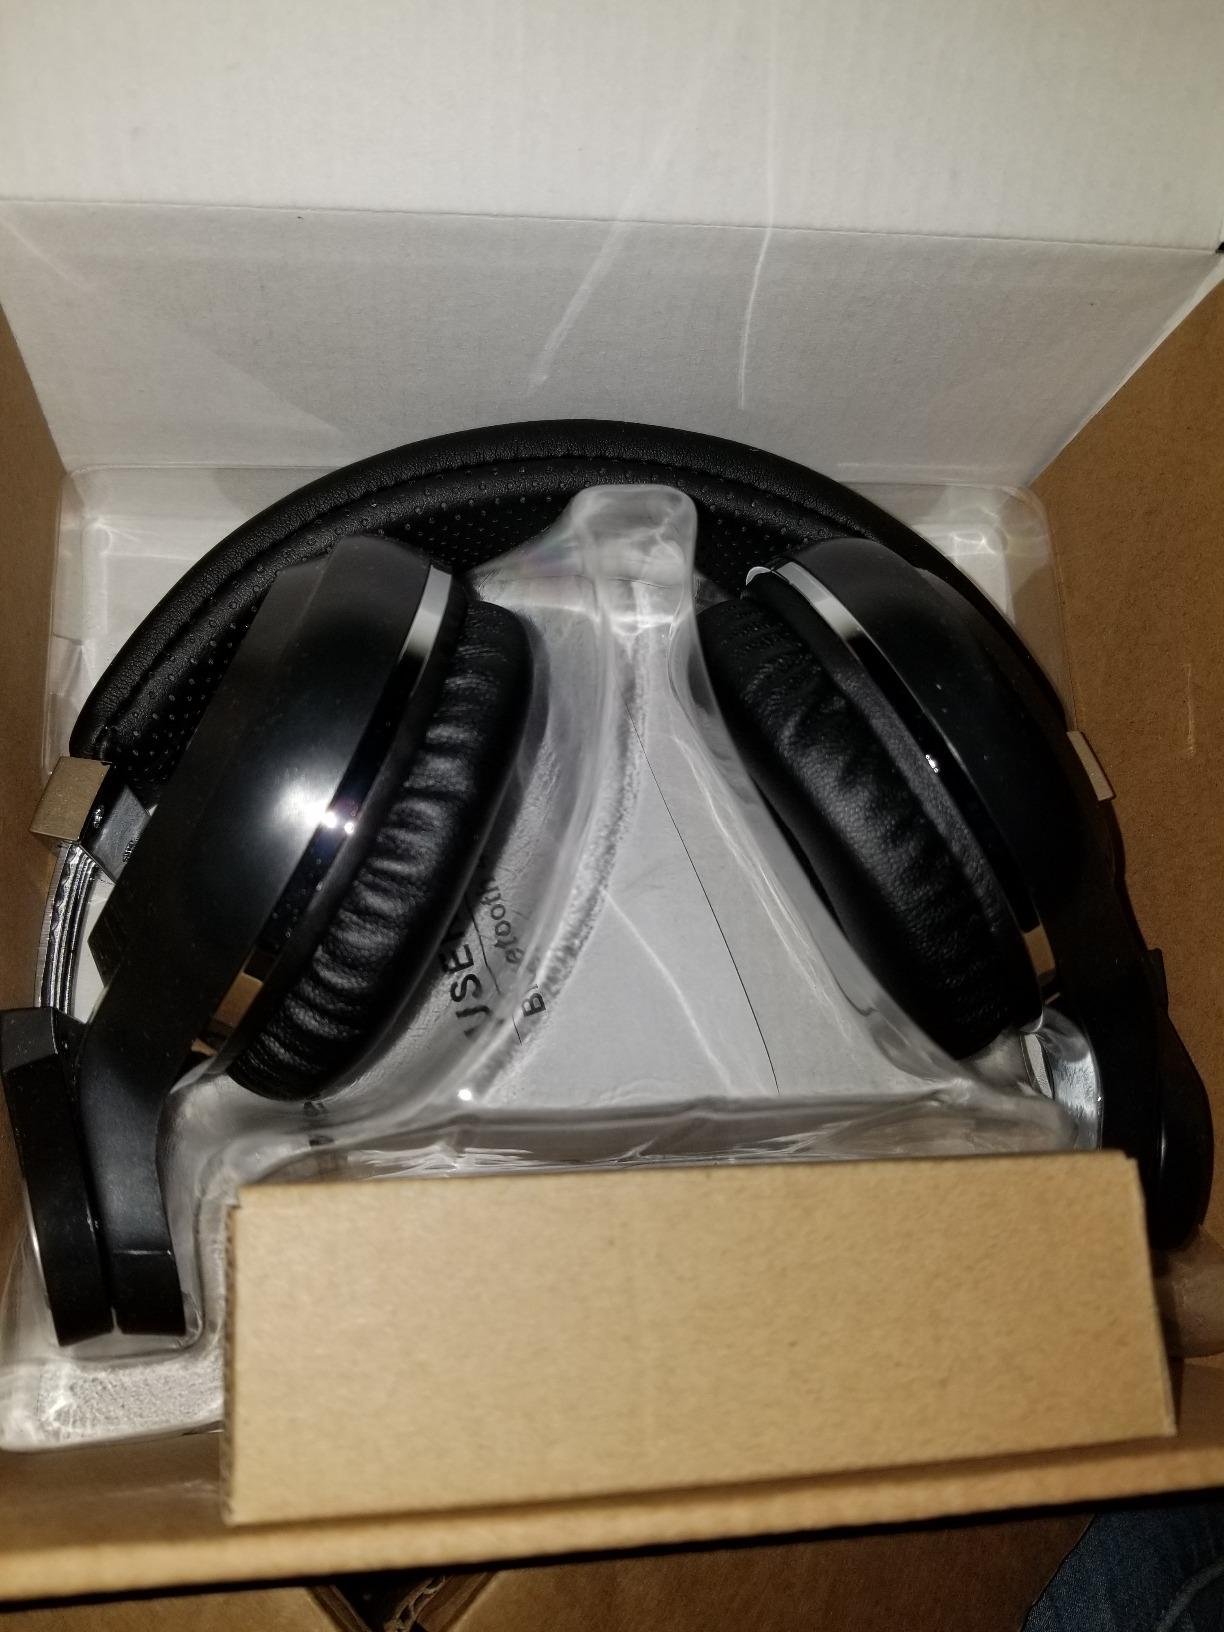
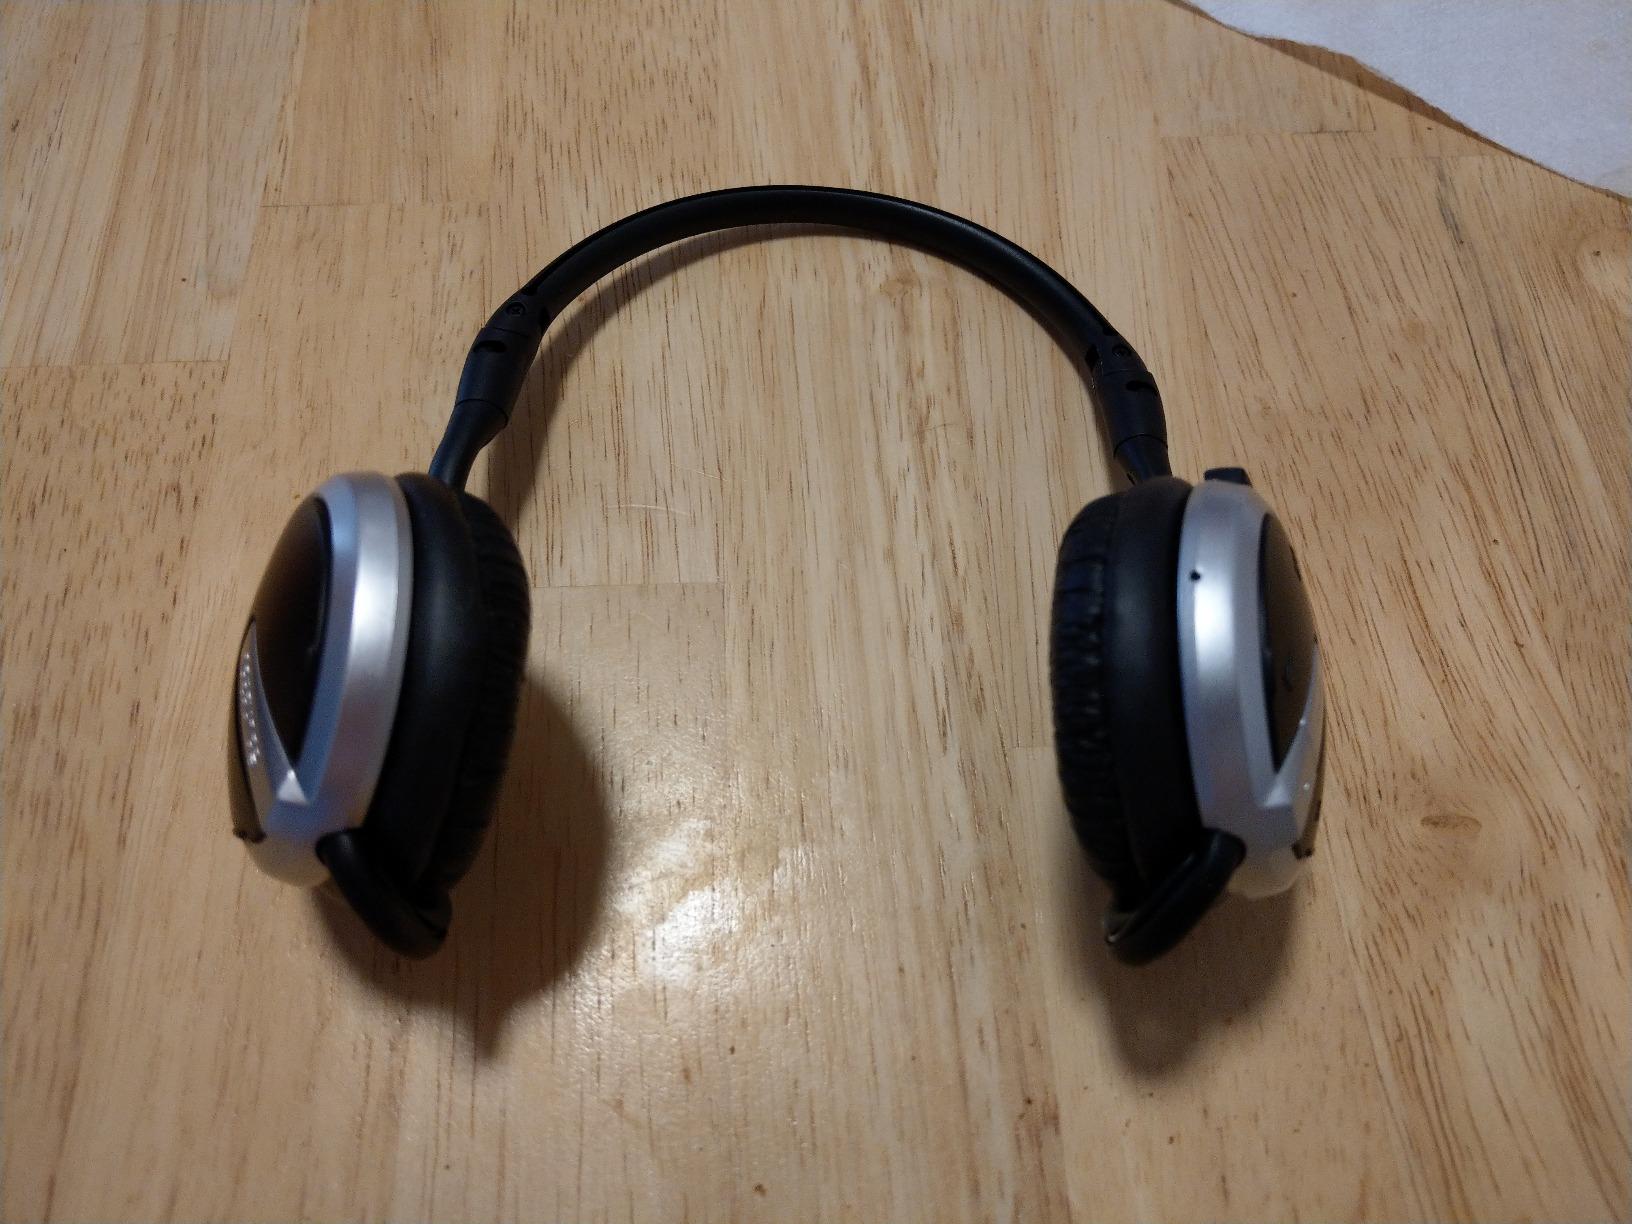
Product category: headphones
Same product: no